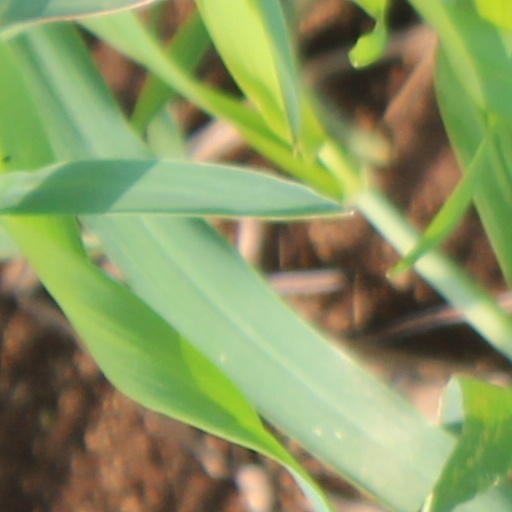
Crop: wheat